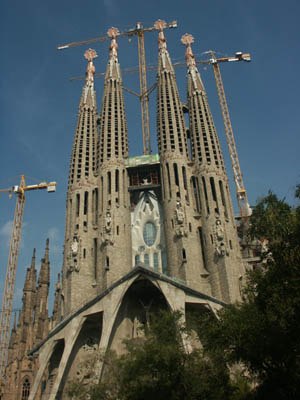
Antoni Gaudí
Den ufærdige katedral Sagrada Familia (Den hellige familie) er tegnet af Antoni Gaudí
Antoni Gaudí i Cornet var en catalansk arkitekt, der var kendt for en meget original stil. Gaudis stil er repræsentant for den kunstneriske stilretning catalansk modernisme, der svarer til skønvirke / Jugend / art nouveau.